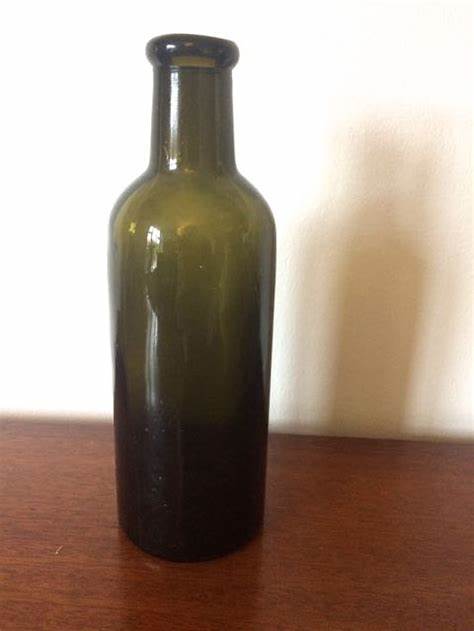
Waste category: glass